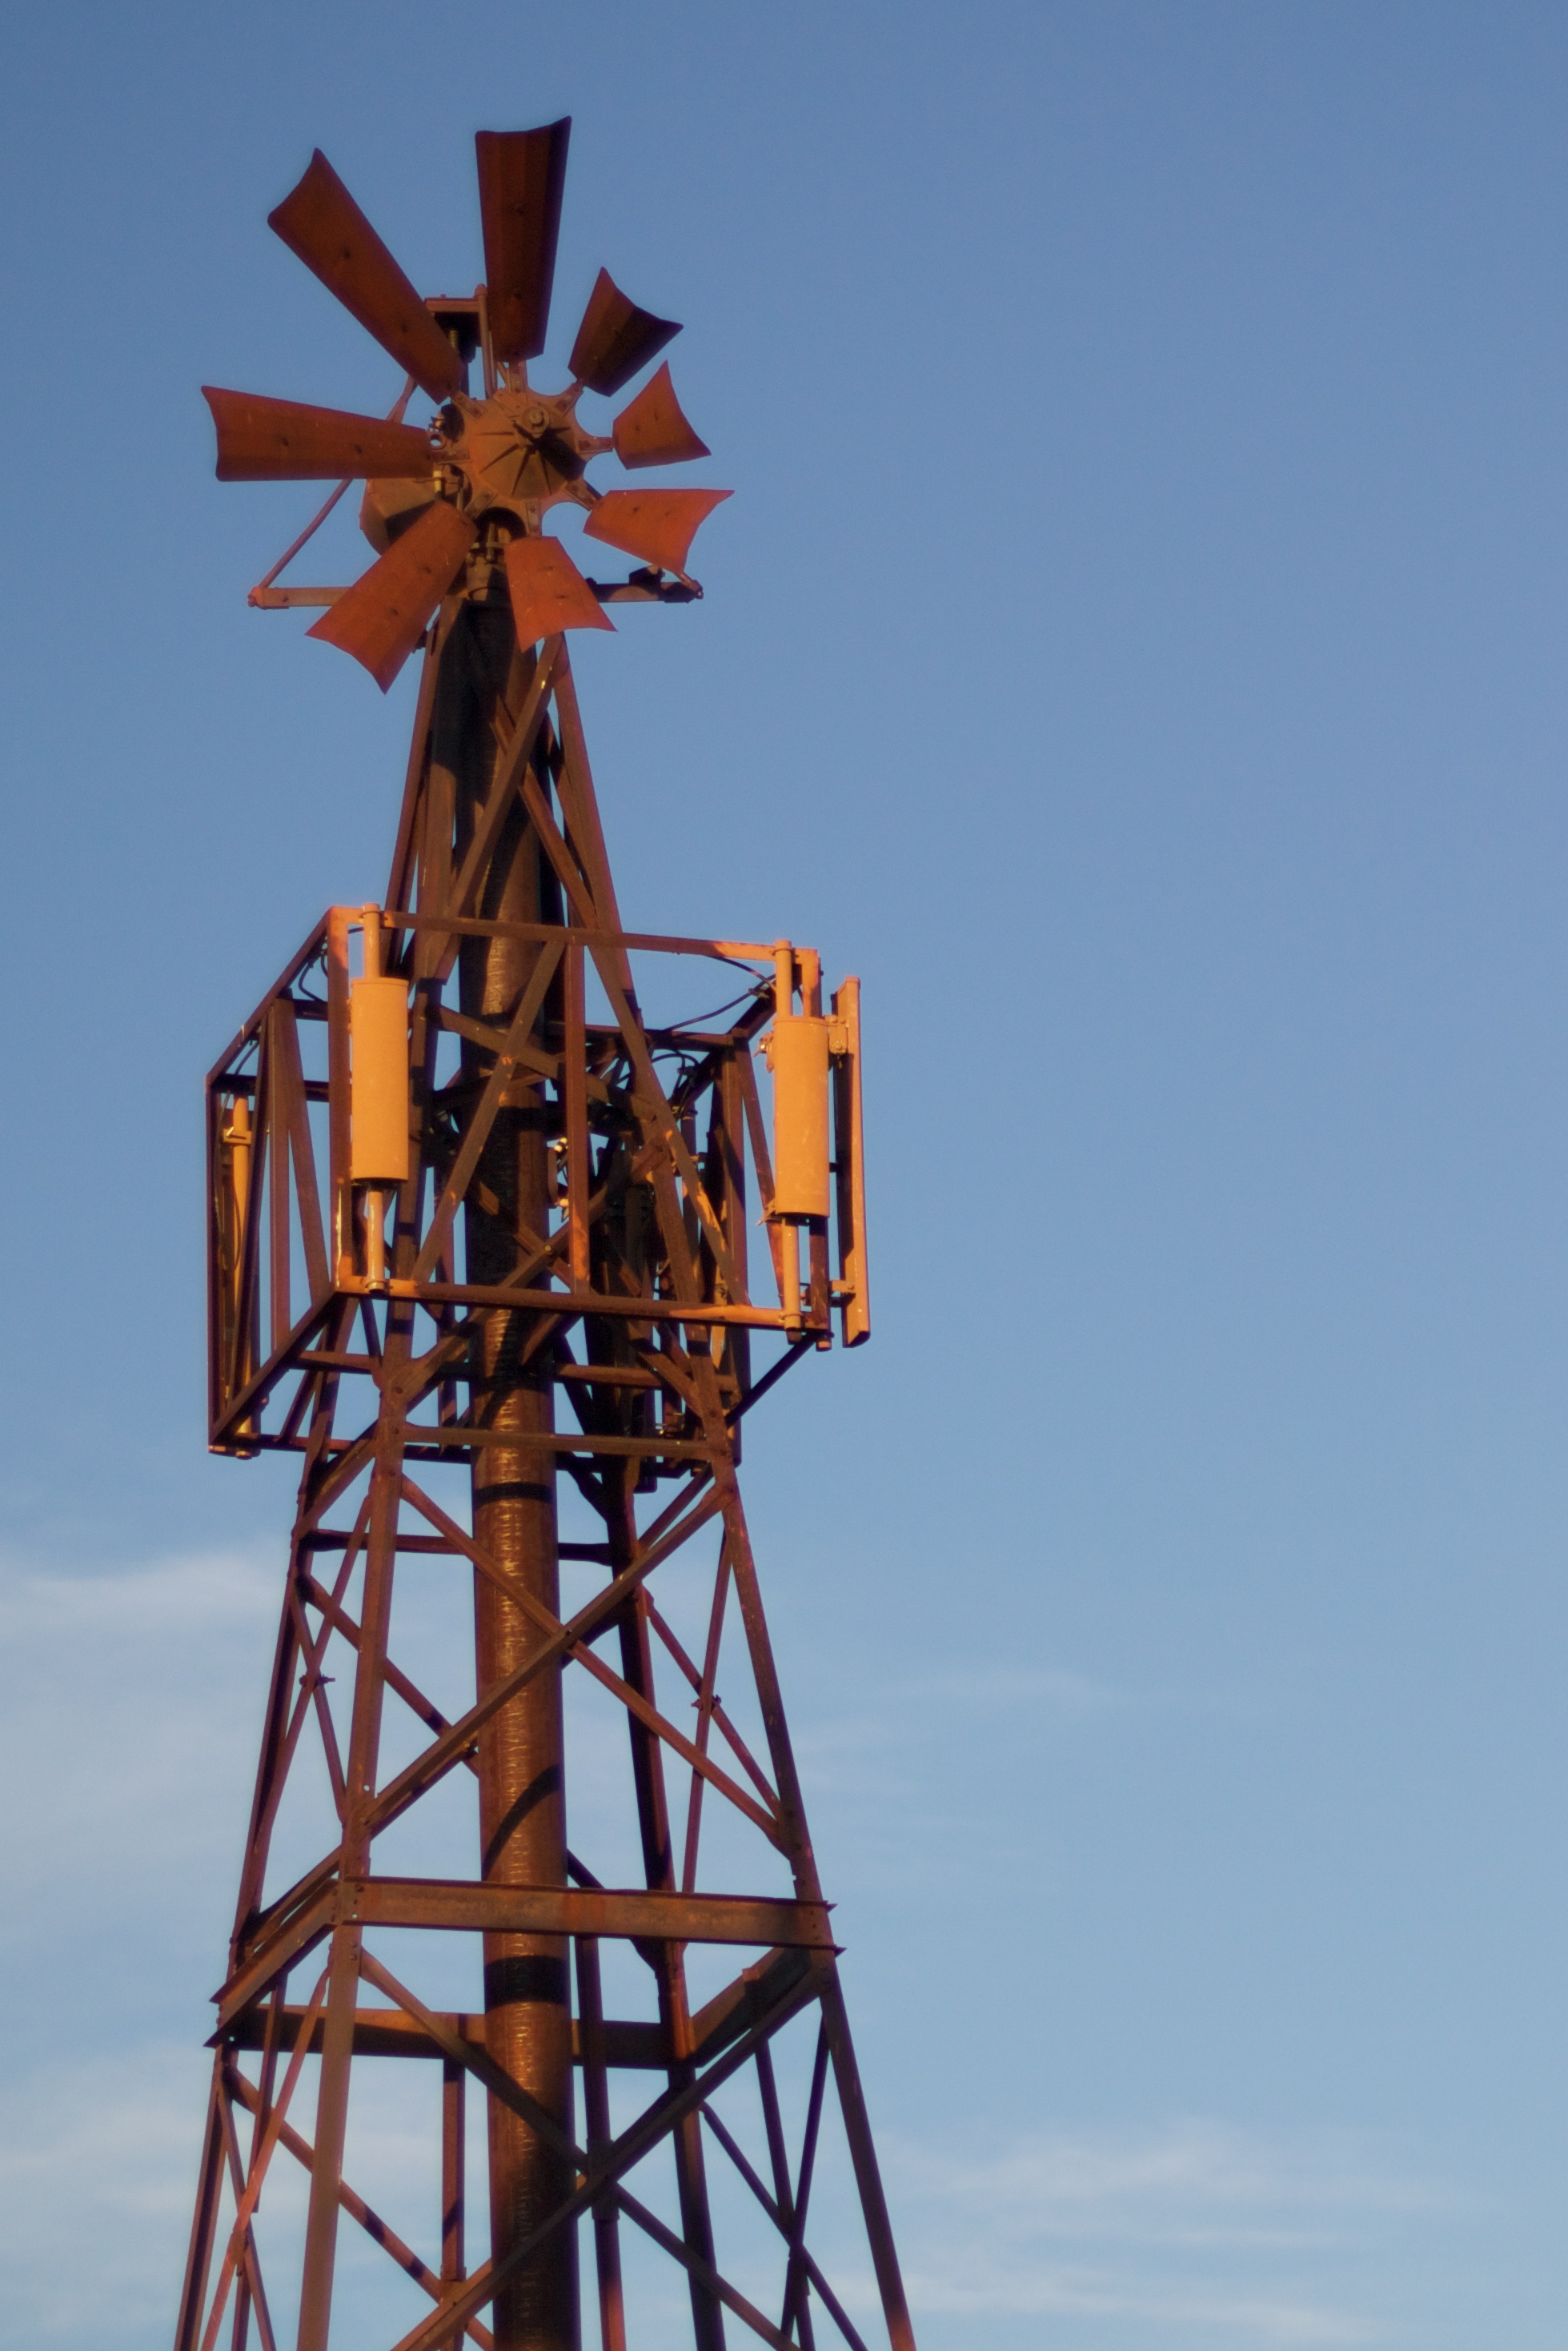
windmill, wind, tower, mast, observation tower